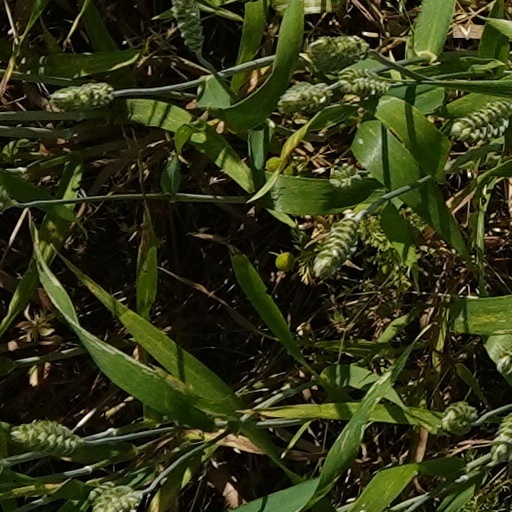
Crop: wheat